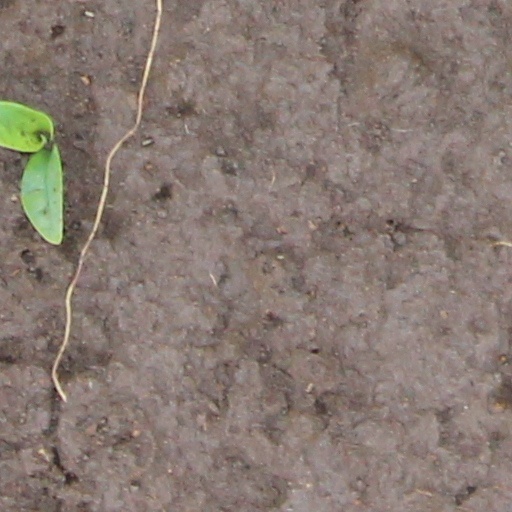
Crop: wheat